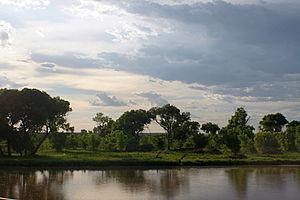
La Horde sauvage est un film américain réalisé par Sam Peckinpah sorti en 1969, avec comme acteurs principaux : William Holden, Ernest Borgnine, Robert Ryan, Edmond O'Brien, Warren Oates, Jaime Sánchez et Ben Johnson.
Seuls sont les indomptés est un film américain réalisé par David Miller et sorti en 1962, adapté du roman d'Edward Abbey, The Brave Cowboy, par Dalton Trumbo.